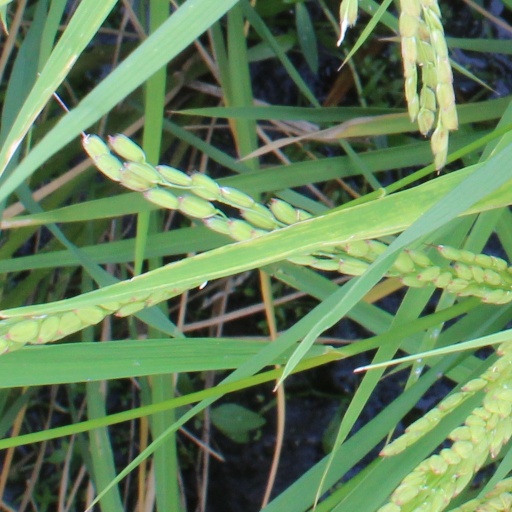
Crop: rice